Leningrad Oblast

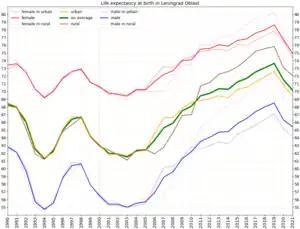
Life expectancy at birth in Leningrad Oblast

In 1929, Velikiye Luki Okrug was transferred to newly formed Western Oblast. Leningrad was administratively separated from Leningrad Oblast in December 1931. In 1935 five southernmost districts were made part of Kalinin Oblast. In 1936 some parts of the territory of Leningrad Suburban District of Leningrad was returned to Leningrad Oblast and divided into Vsevolozhsky District, Krasnoselsky District, Pargolovsky District and Slutsky District (renamed Pavlovsky District in 1944). Vologda Oblast, which has included the easternmost districts of Leningrad Oblast (former Cherepovets Governorate), was created in 1937. Murmansk Oblast was split from Leningrad Oblast in 1938.